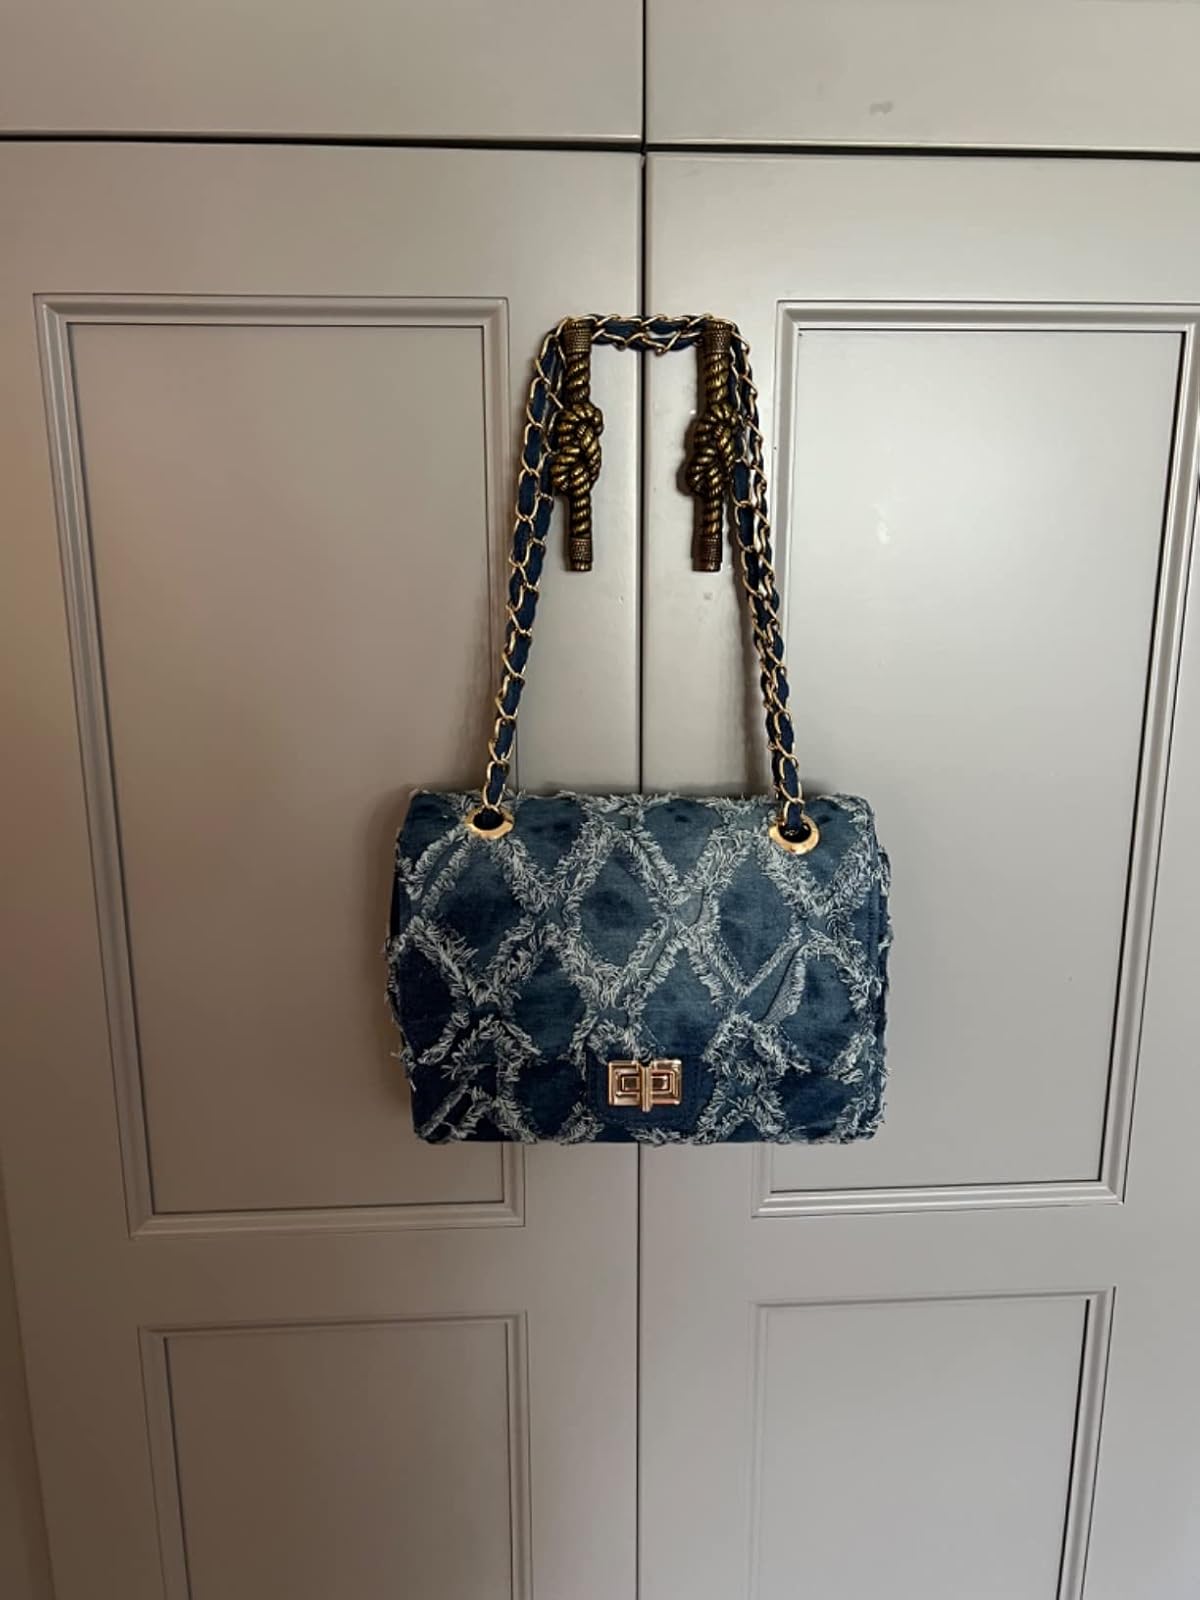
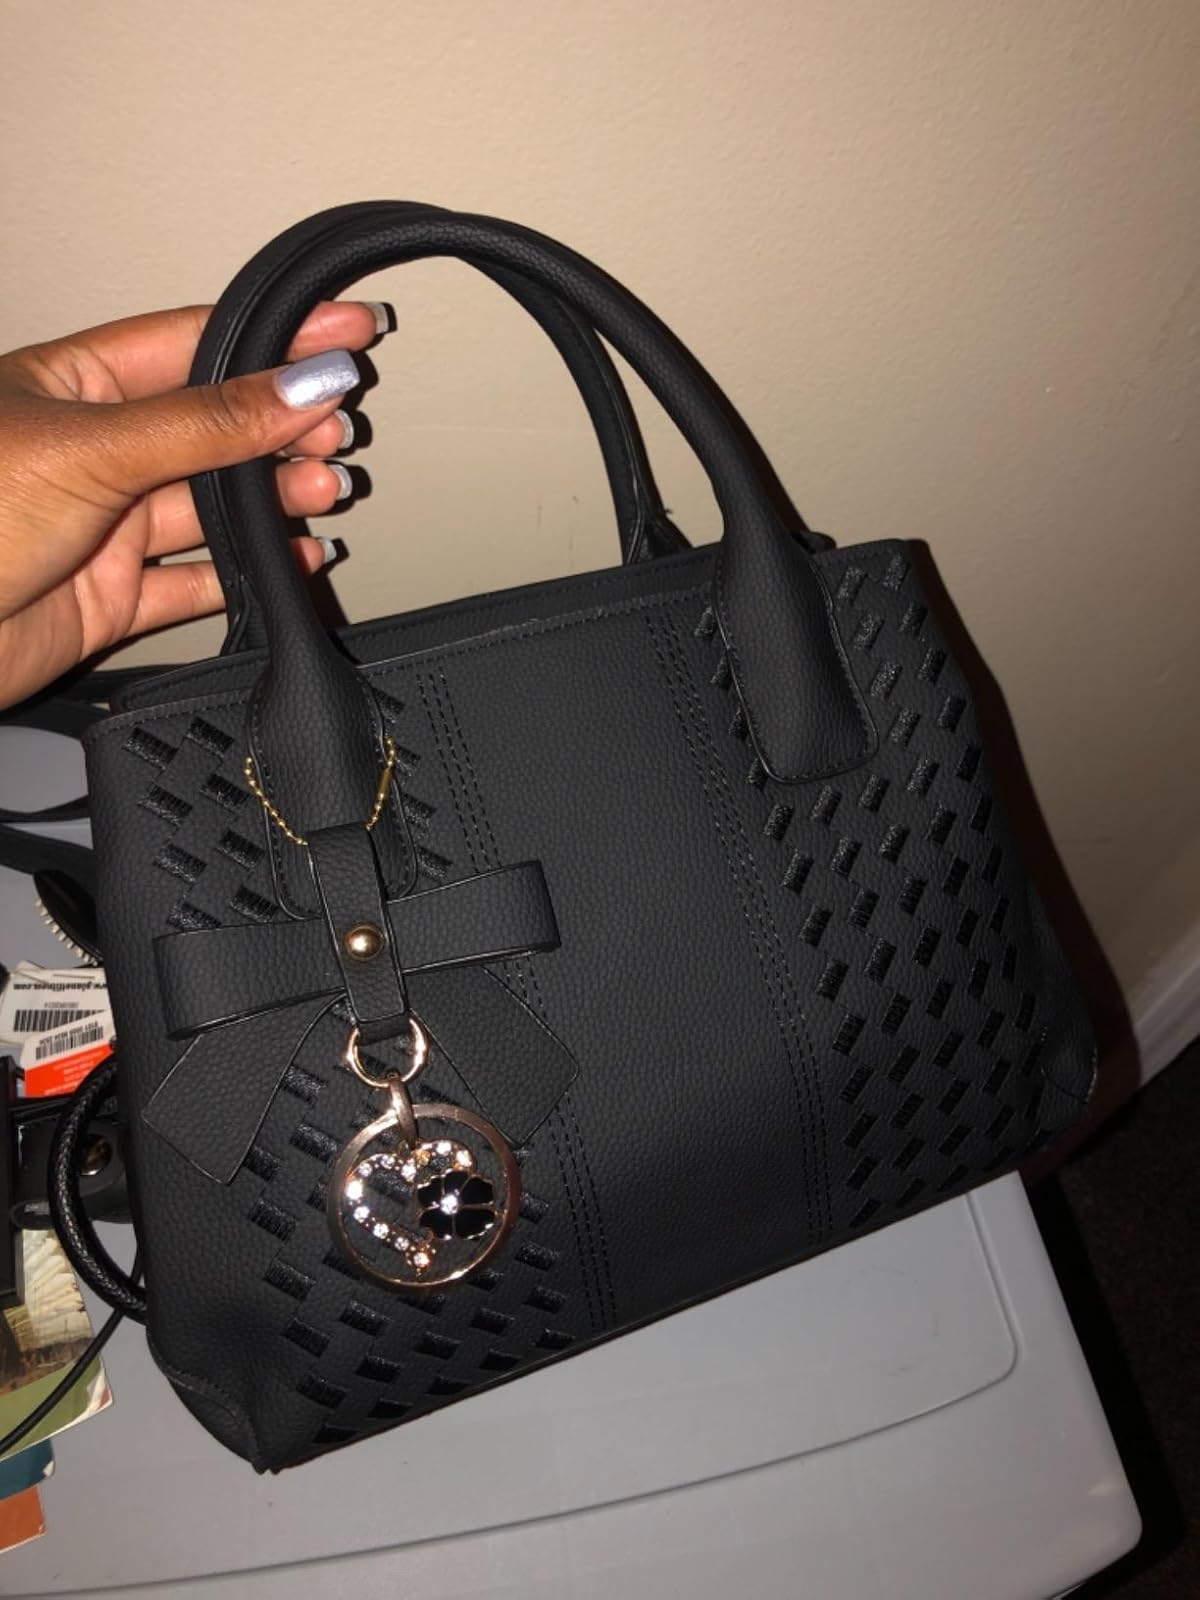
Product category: accessories_handbag
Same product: no